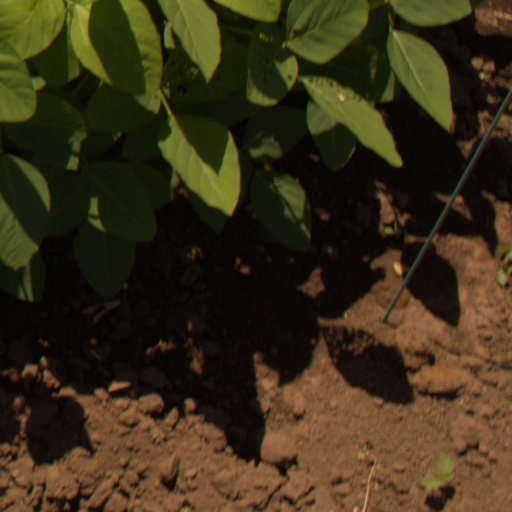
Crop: soybean